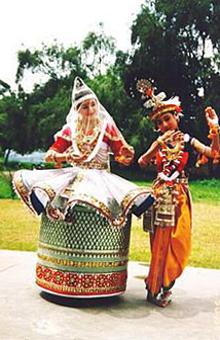
Dance form: manipuri